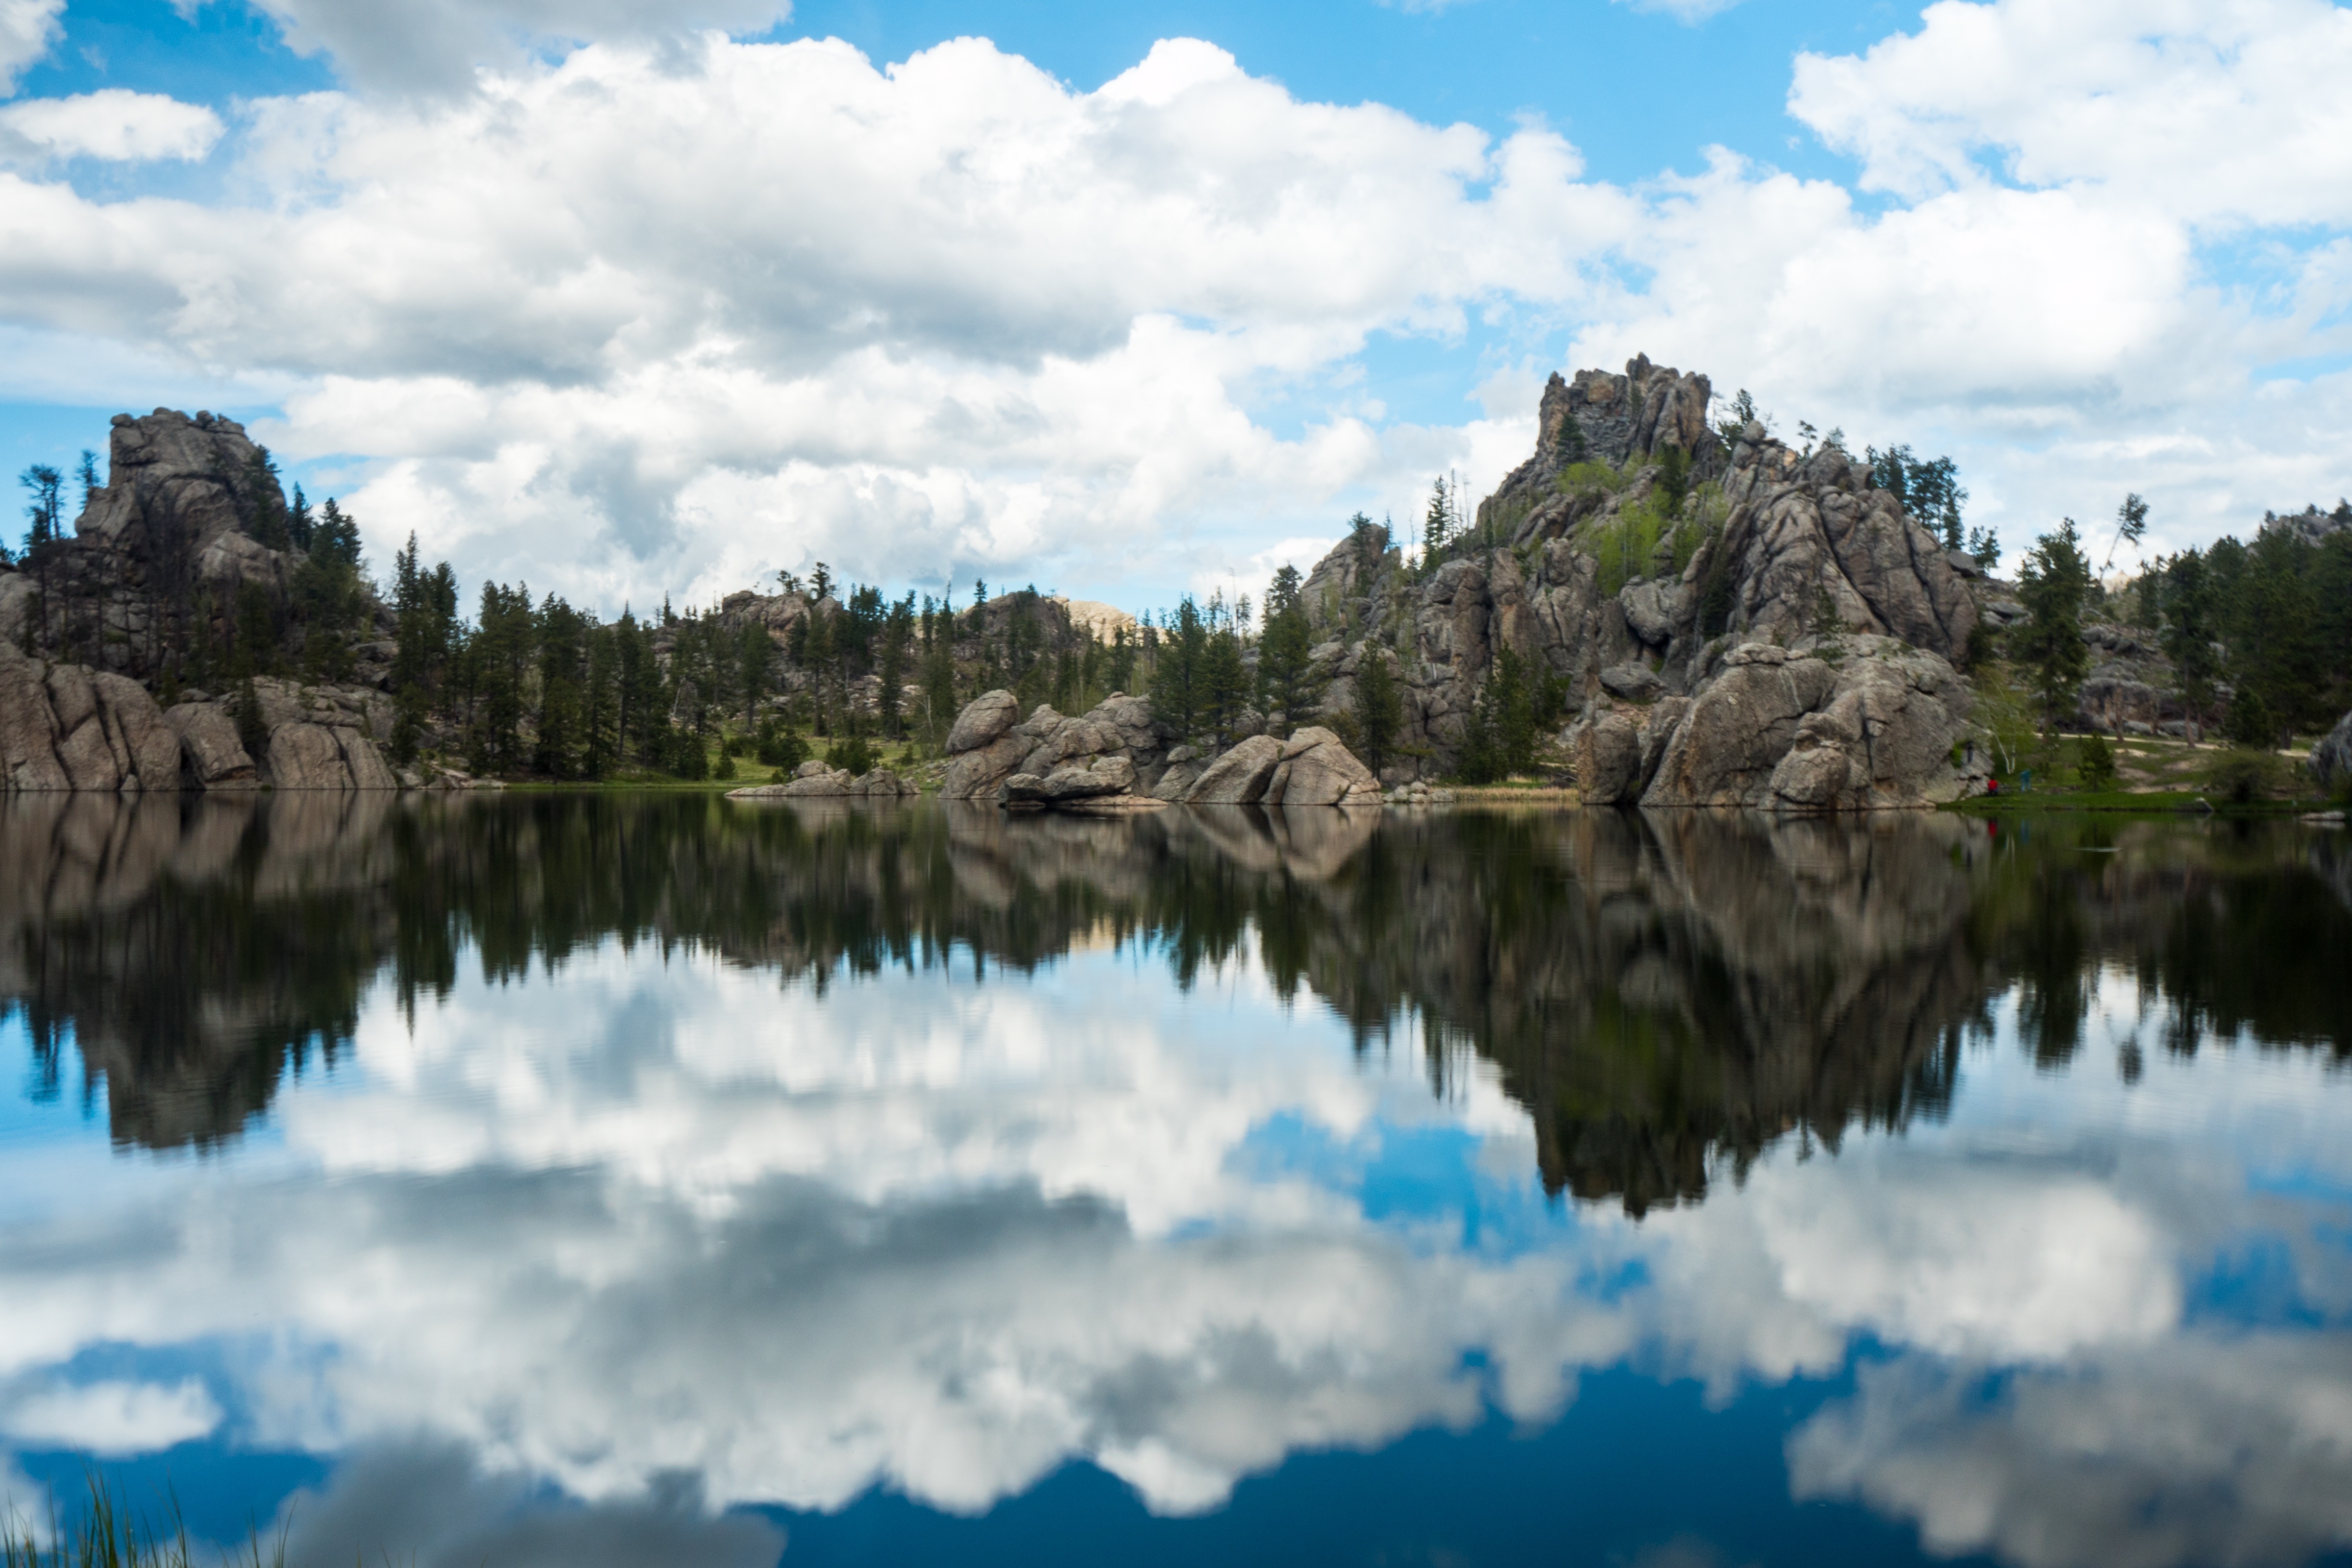
landscape, sea, tree, water, nature, rock, wilderness, mountain, cloud, sky, lake, river, mountain range, reflection, reservoir, body of water, loch